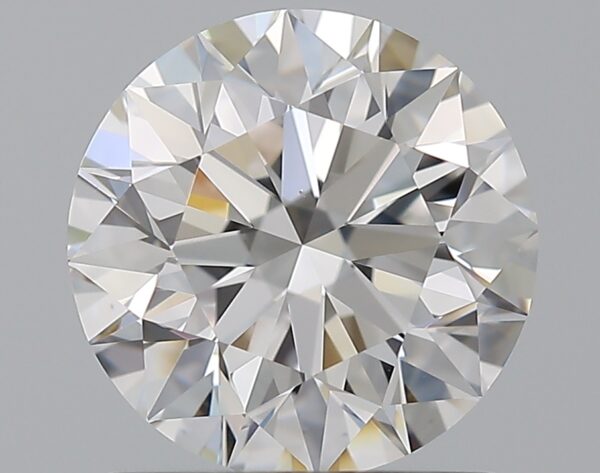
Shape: round
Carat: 1.29
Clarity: VS1
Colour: D
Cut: EX
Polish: EX
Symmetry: EX
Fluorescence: N
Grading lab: GIA
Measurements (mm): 6.9 x 6.95 x 4.35